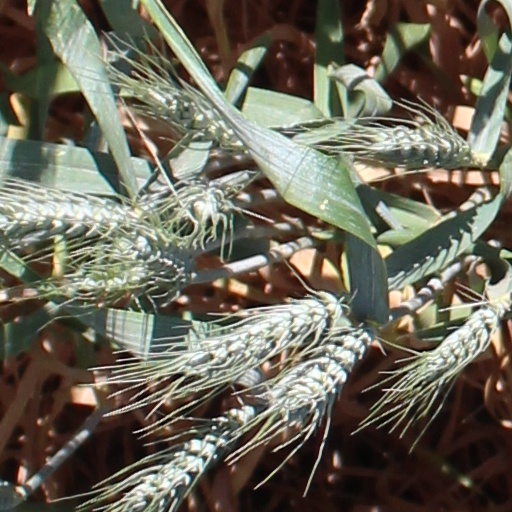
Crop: wheat